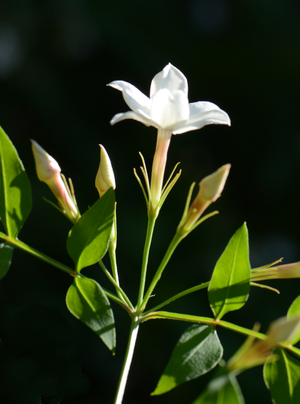
Jasminum officinale, Cognac, lobe du calice subulés, cyme ombelliforme